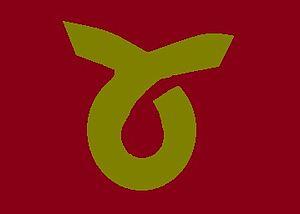
Tosa est une municipalité ayant le statut de ville dans la préfecture de Kōchi au Japon. La ville a reçu ce statut en 1959. Le mont Inamura est situé sur le territoire de la ville.